In Celebration

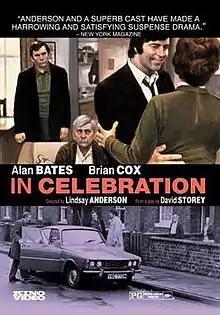
DVD Cover

In Celebration is a 1975 British drama film directed by Lindsay Anderson and starring Alan Bates, Brian Cox, Gabrielle Daye, Bill Owen, James Bolam and Constance Chapman. It is based on the 1969 stage production of the same name by David Storey which was also directed by Anderson. The movie was produced and released as part of the American Film Theatre, which adapted theatrical works for a subscription-driven cinema series. It was meant to be shown theatrically with tickets sold in advance.